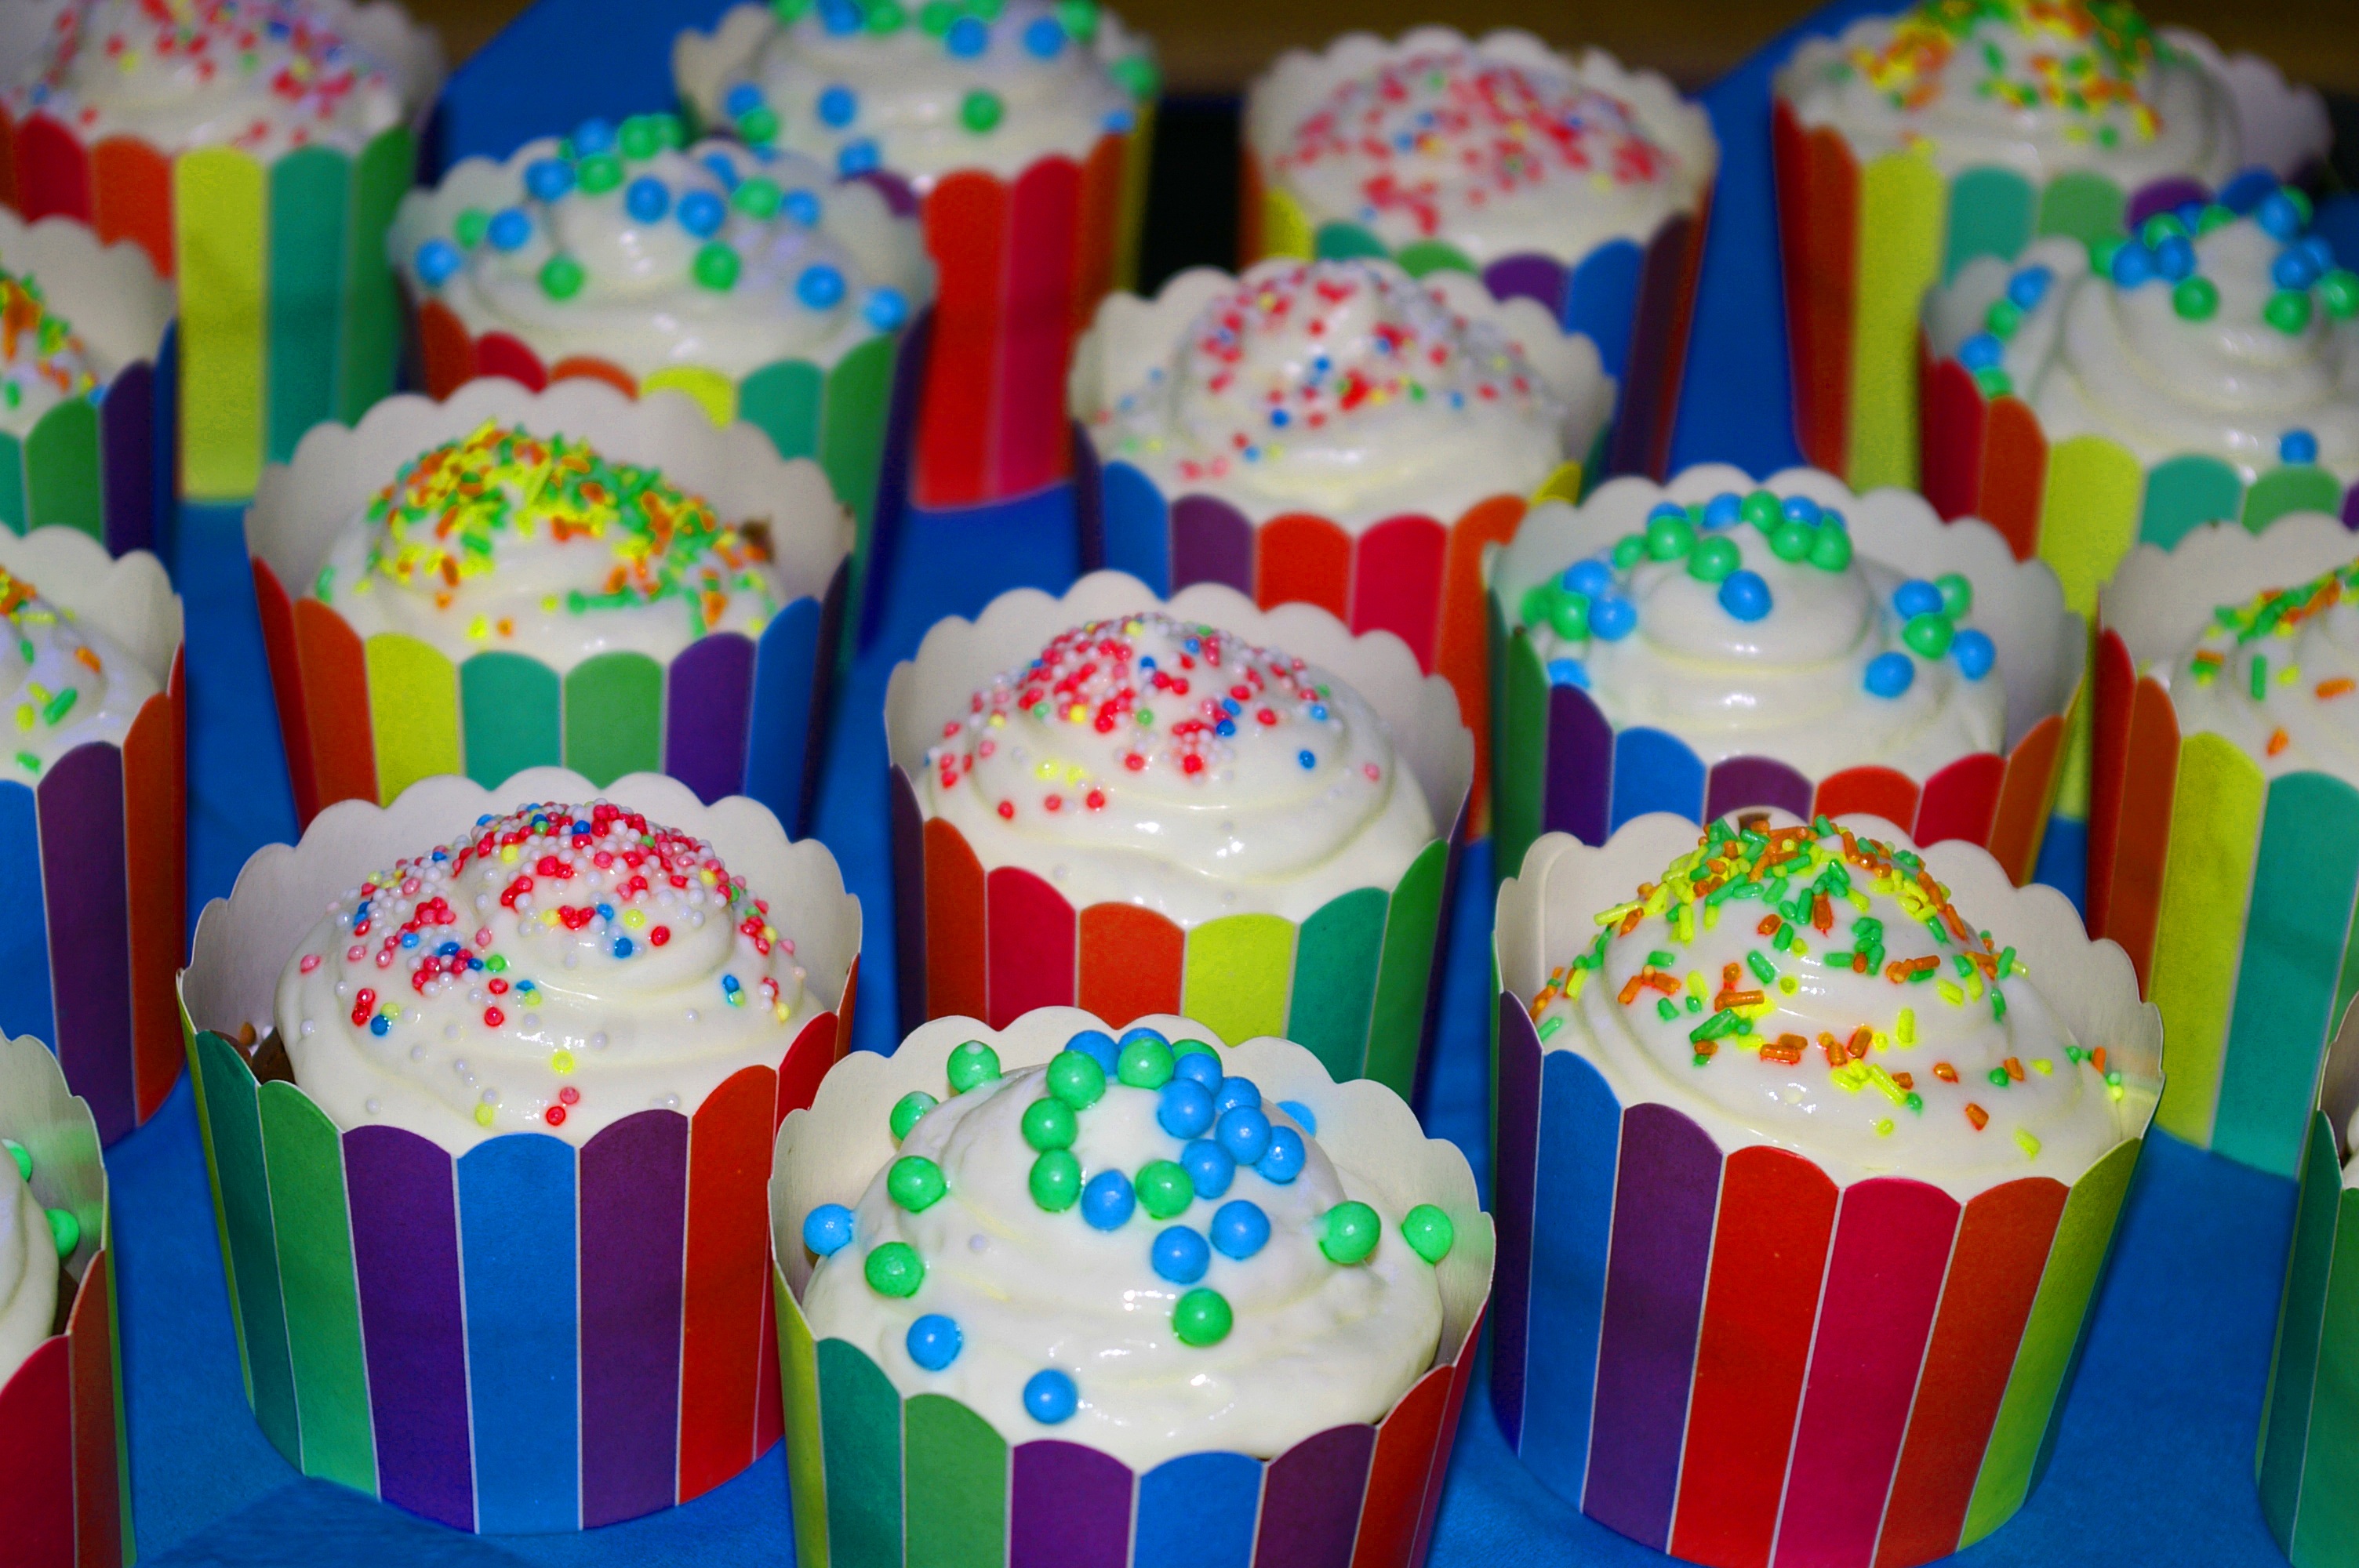
sweet, feed, food, color, brown, colorful, chocolate, cupcake, dessert, eat, delicious, cake, birthday cake, calories, sweet dish, bake, pastries, children, sugar, icing, nutrition, tasty, candy, tart, decorated, birthday, dine, sweetness, beads, benefit from, treat, lick, sprinkles, confectionery, muffins, delicacy, small cakes, nibble, hand made sweets, children's birthday, schokoladenmuffins, fine pastry, schokomuffins, pastry chef, pearl edible, buttercream, cake decorating